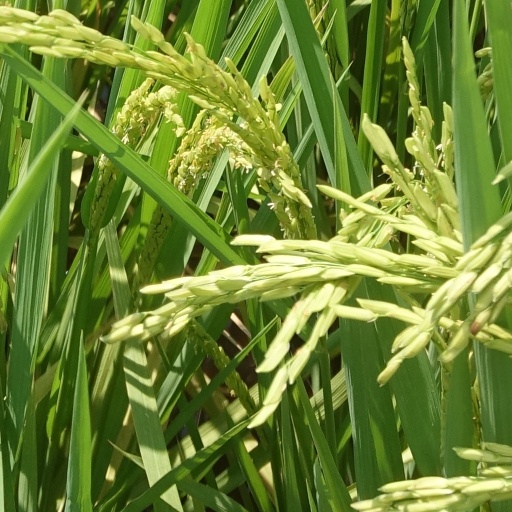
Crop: rice